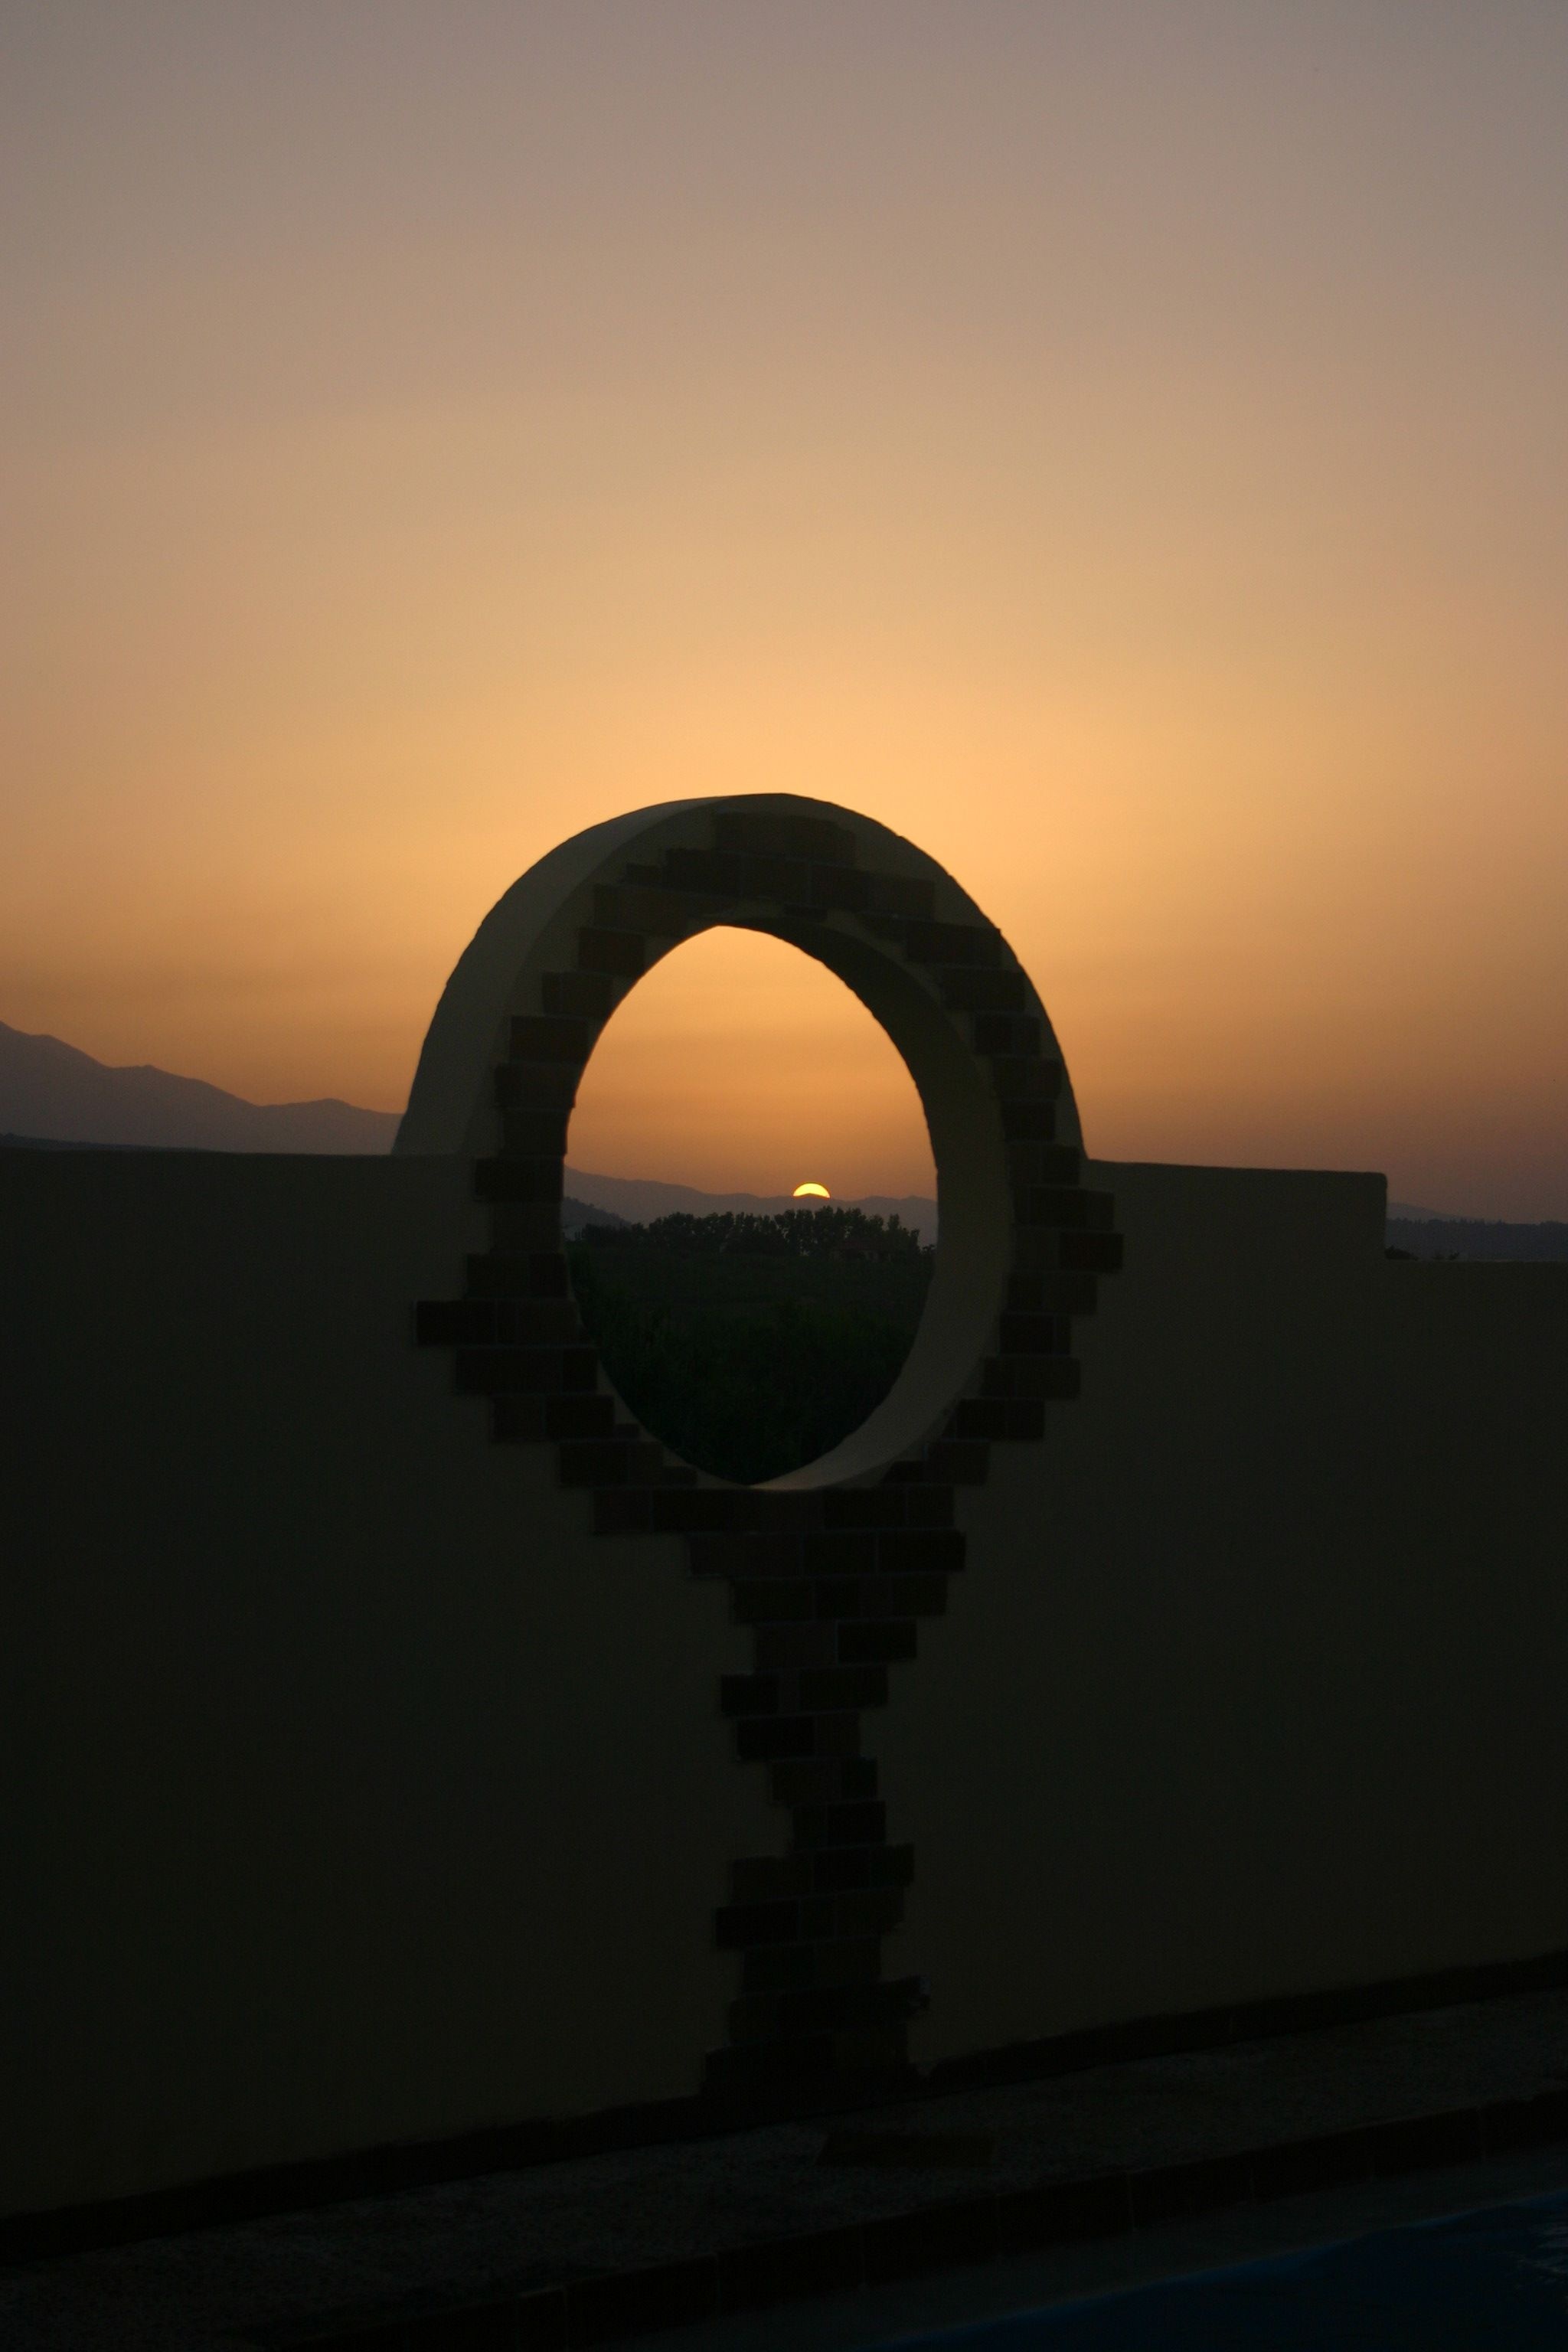
landscape, horizon, silhouette, light, cloud, sky, sun, sunrise, sunset, sunlight, morning, dawn, summer, dusk, evening, reflection, darkness, greece, shape, crete, atmospheric phenomenon, atmosphere of earth